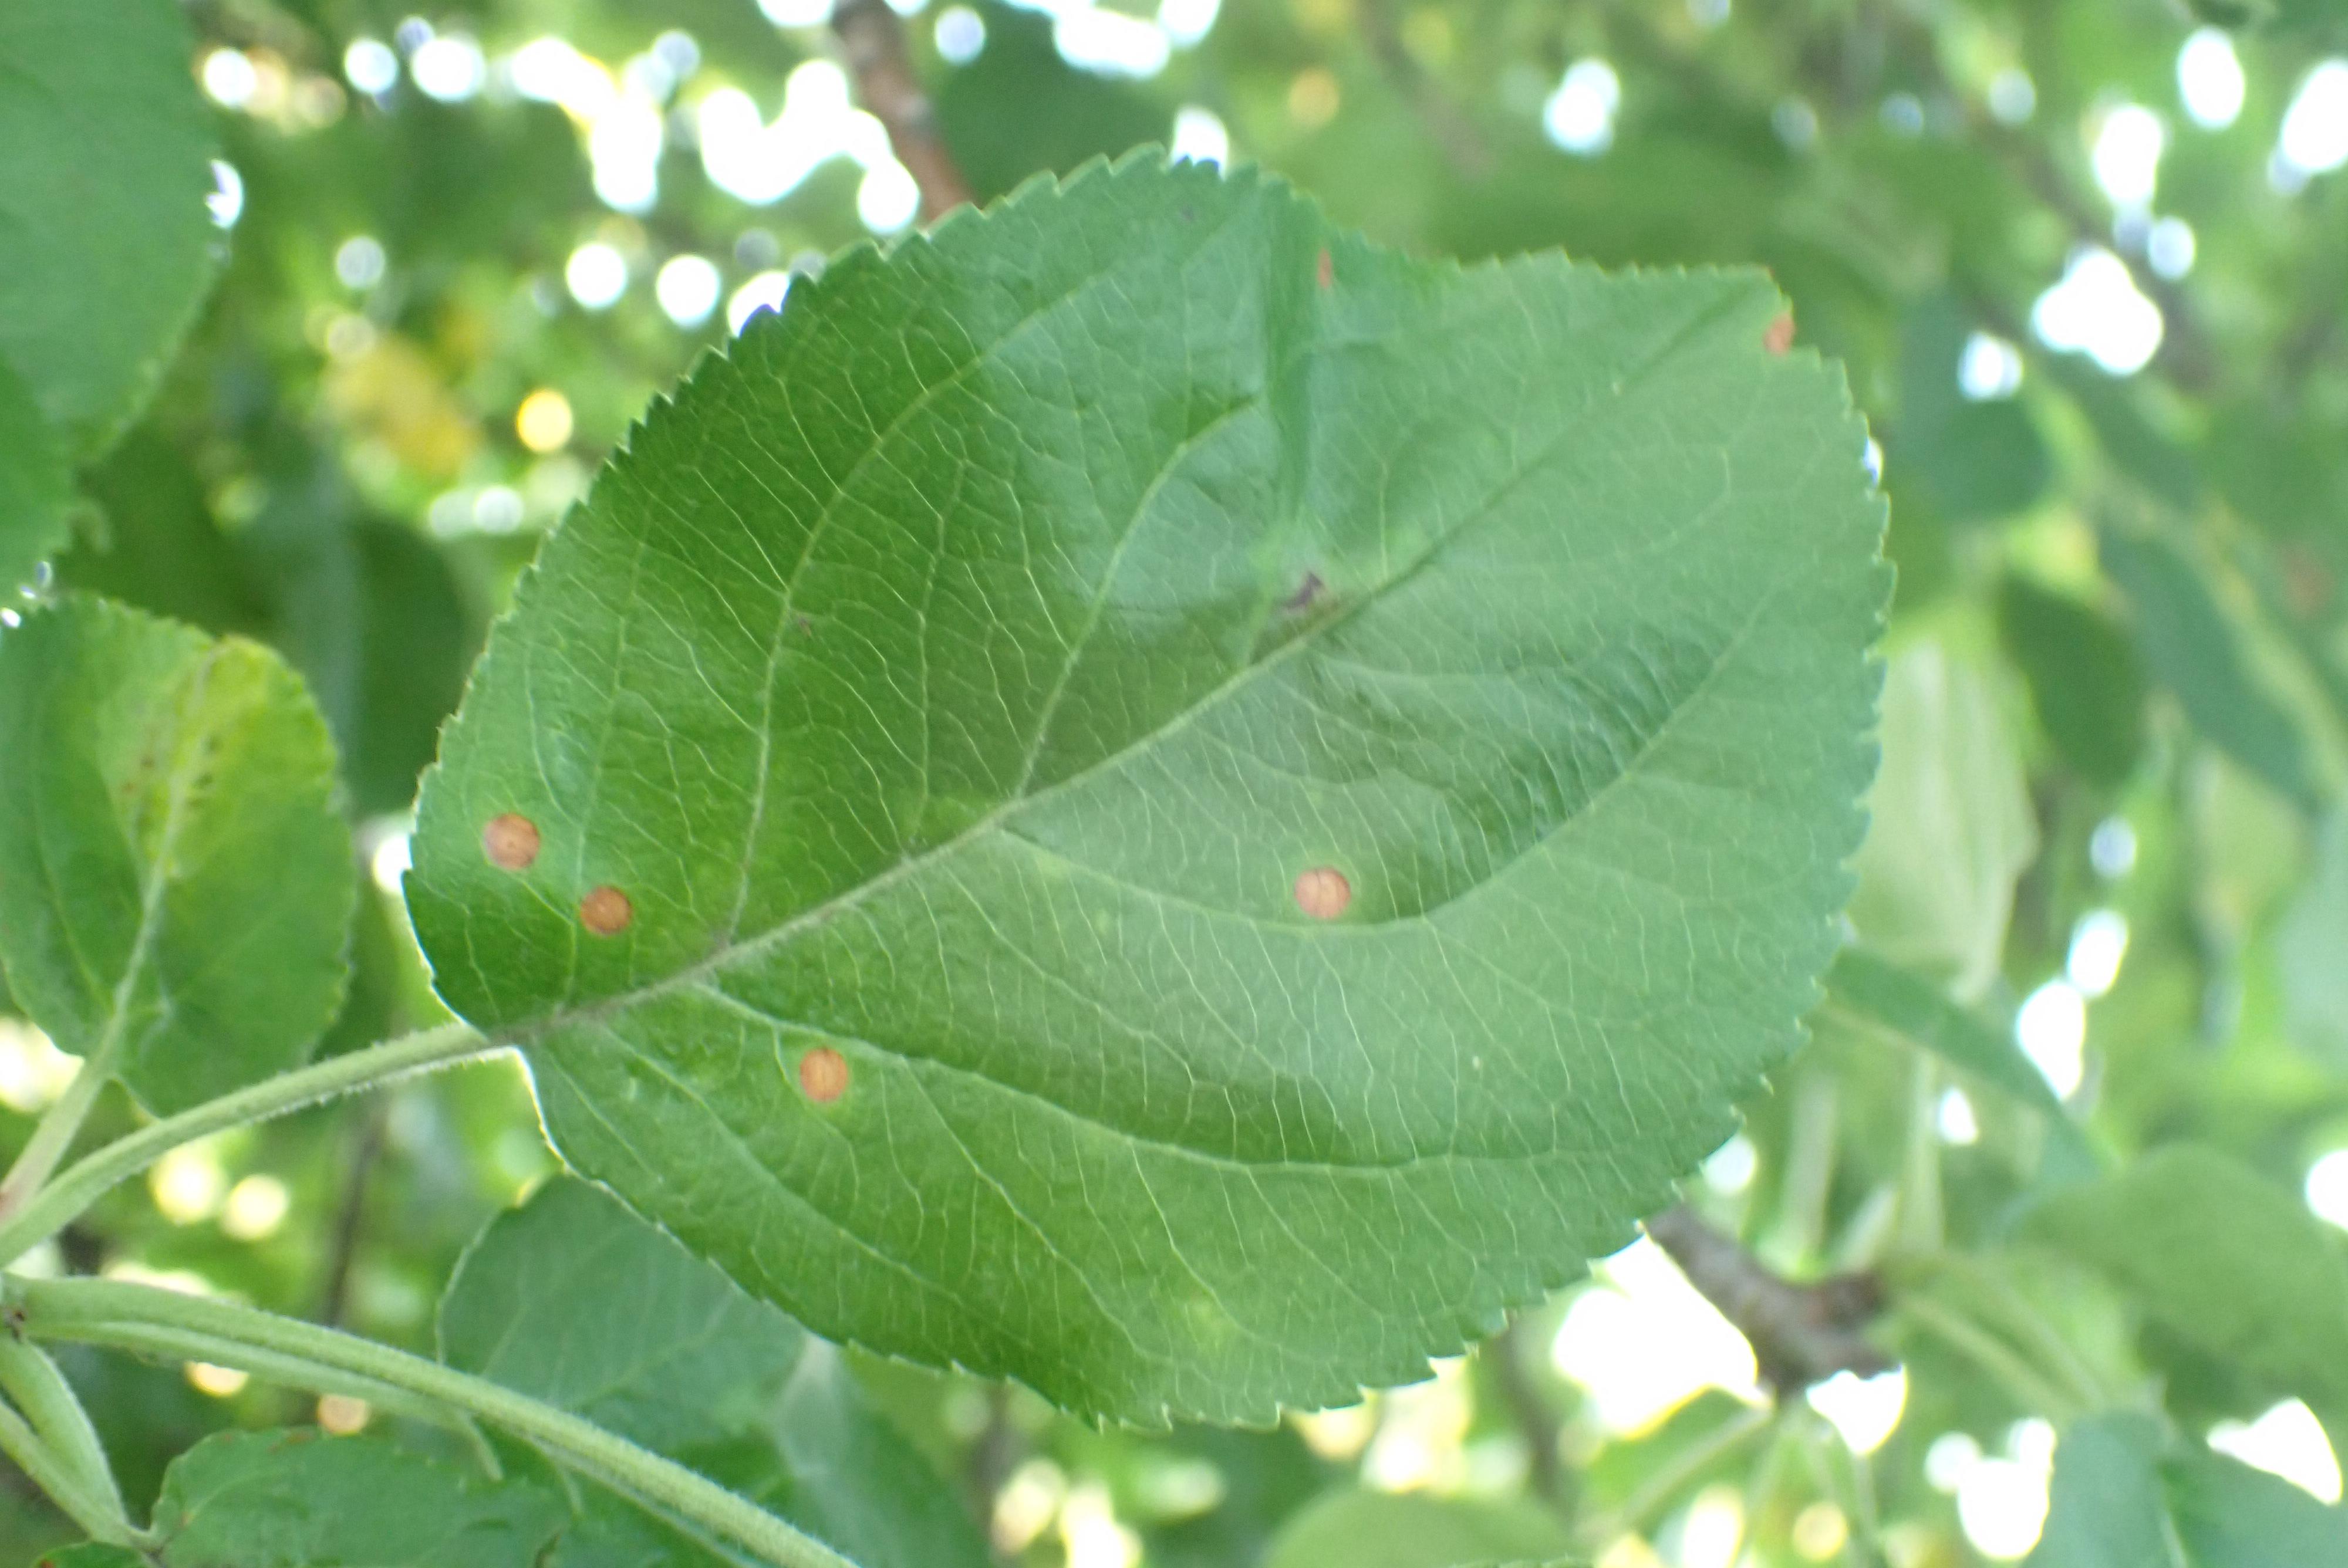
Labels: scab, frog_eye_leaf_spot